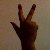
The image shows a hand gesture representing the number 3 in Indian Sign Language.